Bachelor in Paradise (American TV series) season 7

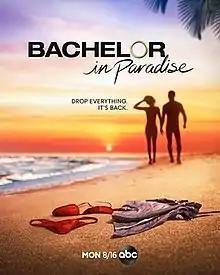
Promotional poster

The seventh season of "Bachelor in Paradise" premiered on August 16, 2021. In June 2021, it was confirmed that David Spade, Lil Jon, Tituss Burgess, Lance Bass and others would serve as rotating guest hosts for the seventh season, replacing original host Chris Harrison.